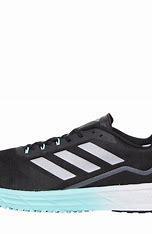
Brand: Adidas
Model: SL20